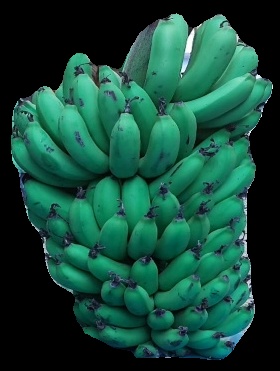
Variety: pachbale
Grade: grade2